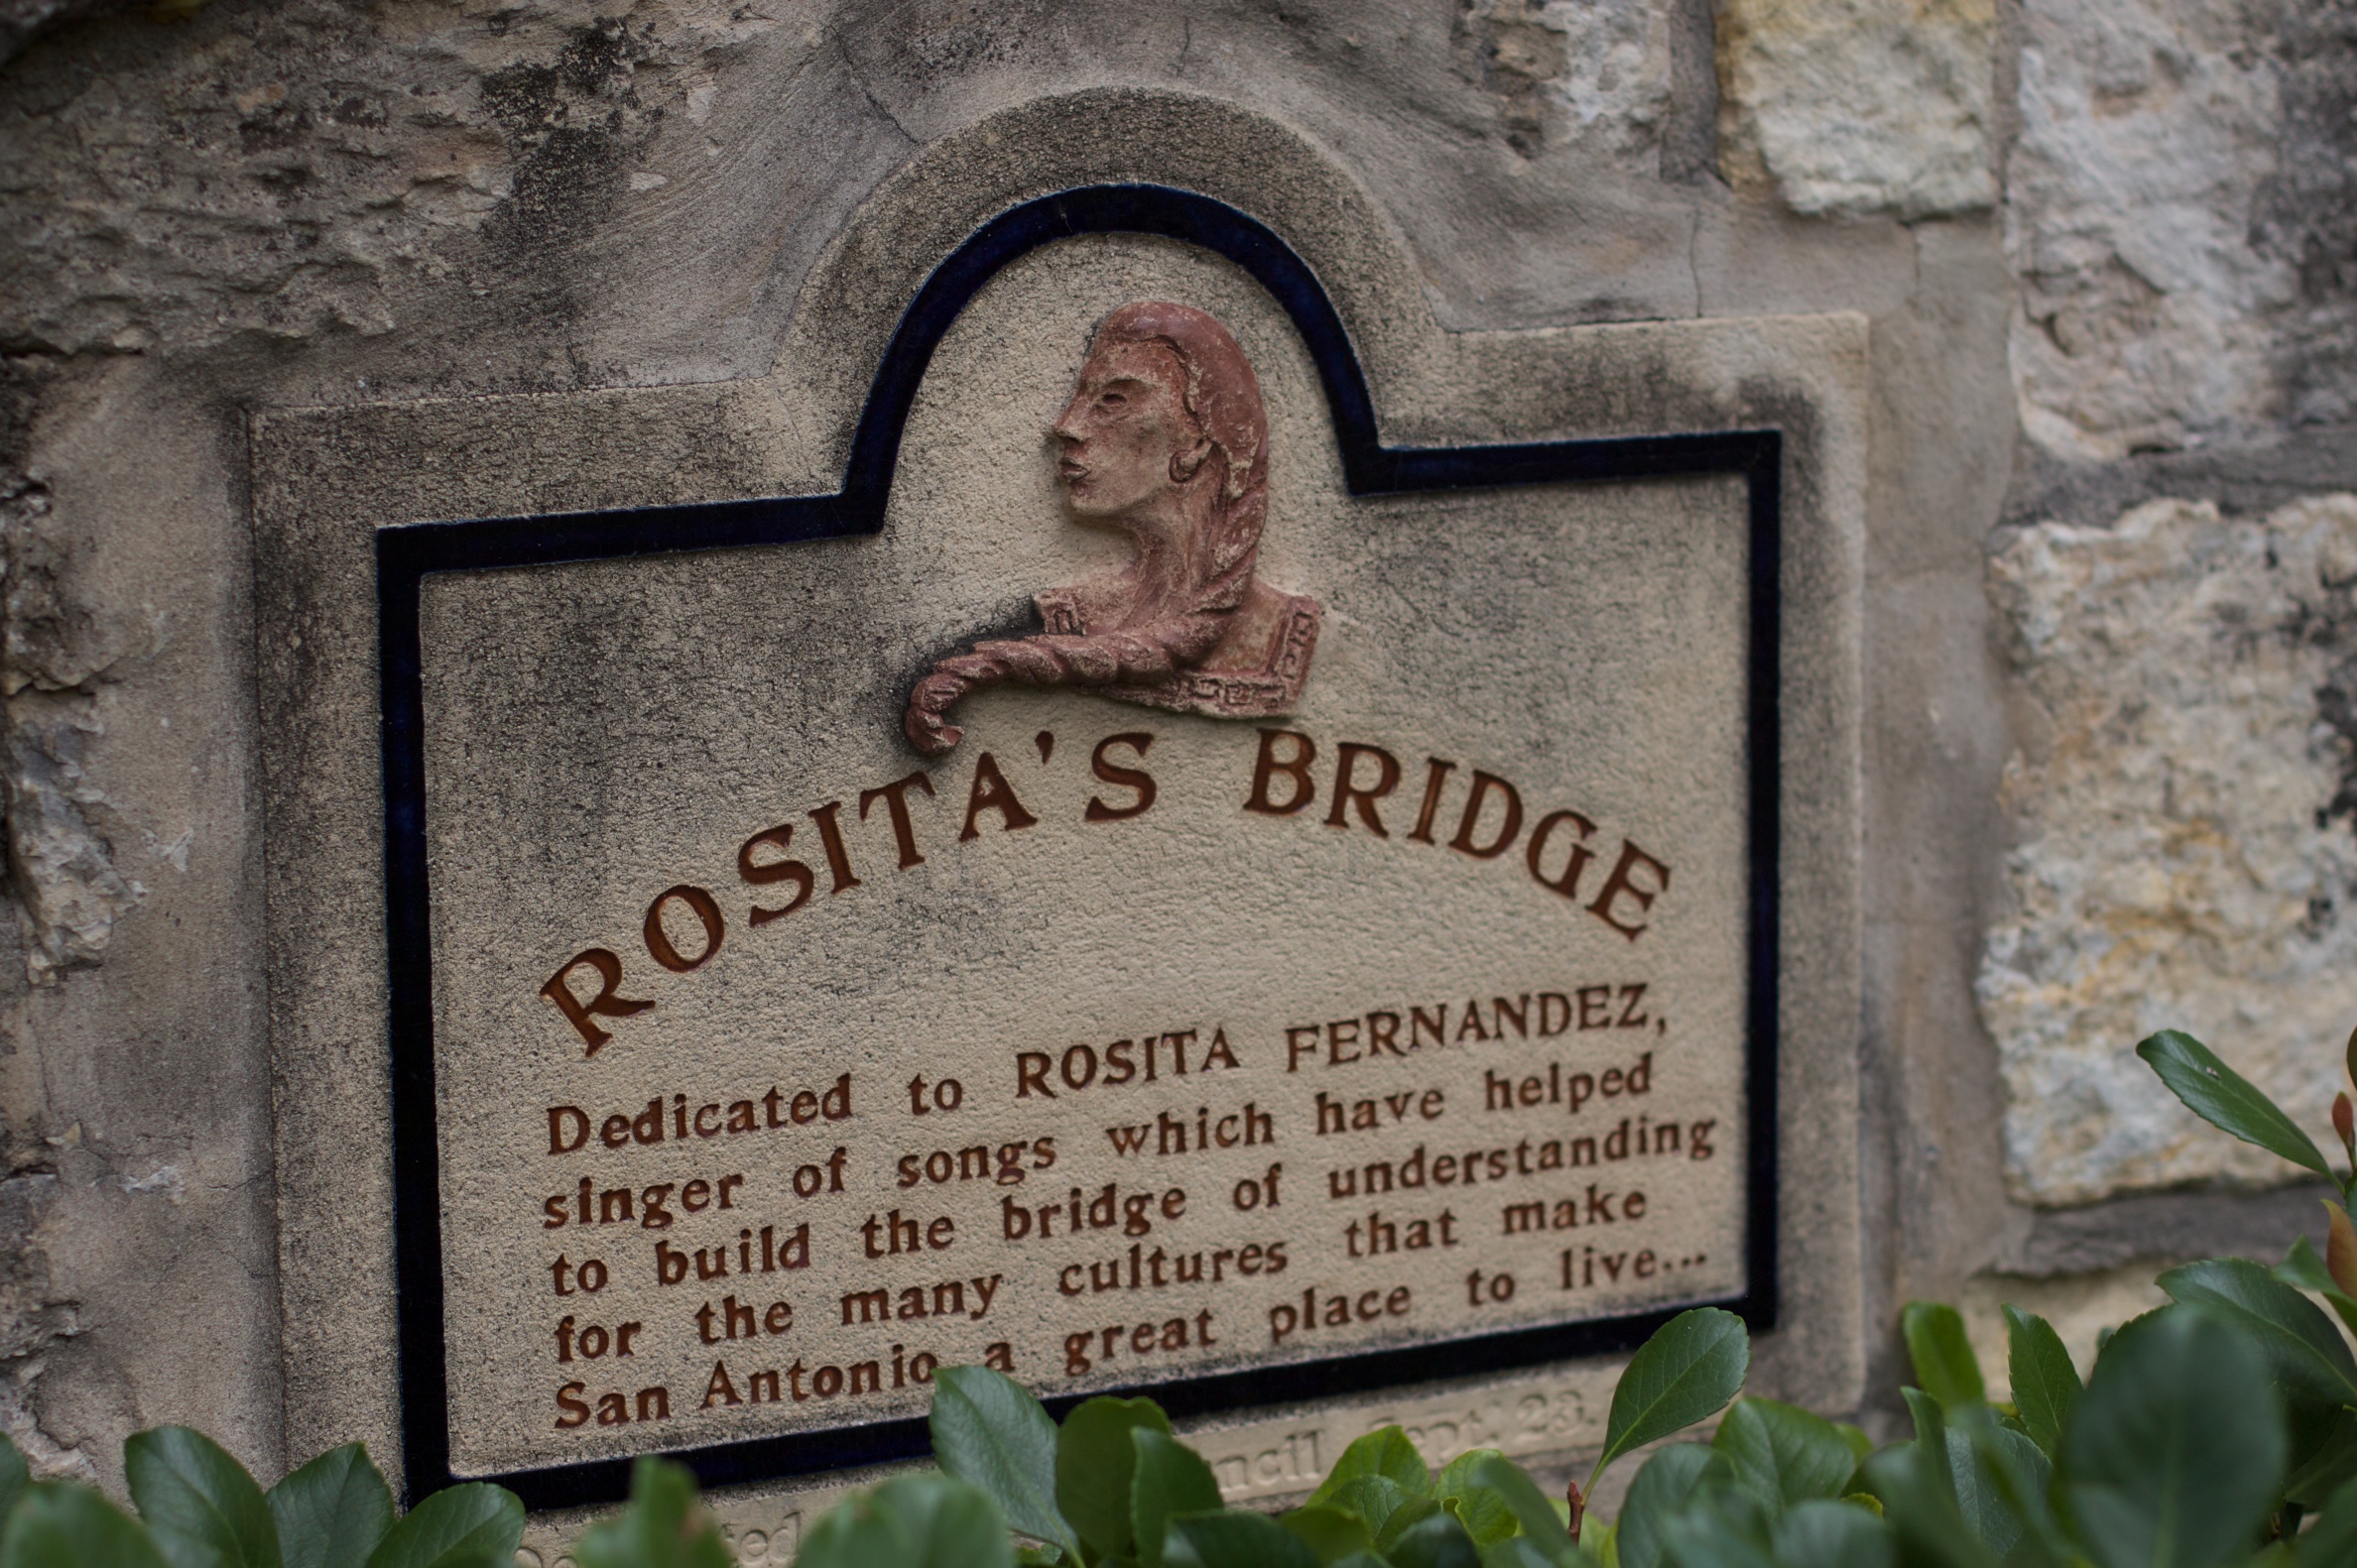
monument, sign, statue, religion, grave, memorial, headstone, history, midea10so, ancient history, commemorative plaque